Justin Jefferson

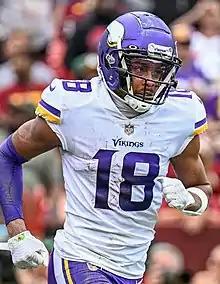
Jefferson with the Minnesota Vikings in 2022

Justin Jamal Jefferson (born June 16, 1999) is an American professional football wide receiver for the Minnesota Vikings of the National Football League (NFL). He played college football for the LSU Tigers, where he won the 2020 College Football Playoff National Championship as a junior before being drafted by the Vikings in the first round of the 2020 NFL draft.